Montefiore Home for Chronic Invalids

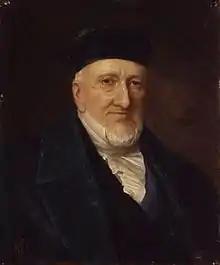
Sir Moses Montefiore painted in 1881

Montefiore Home for Chronic Invalids (now, Montefiore Medical Center) was an American sanatorium charity hospital. Founded in 1884 in Manhattan, New York at Avenue A and 84th Street, the sanatorium relocated to a larger building in Manhattan on 138th Street before removing to The Bronx in 1910. It also changed names several times.